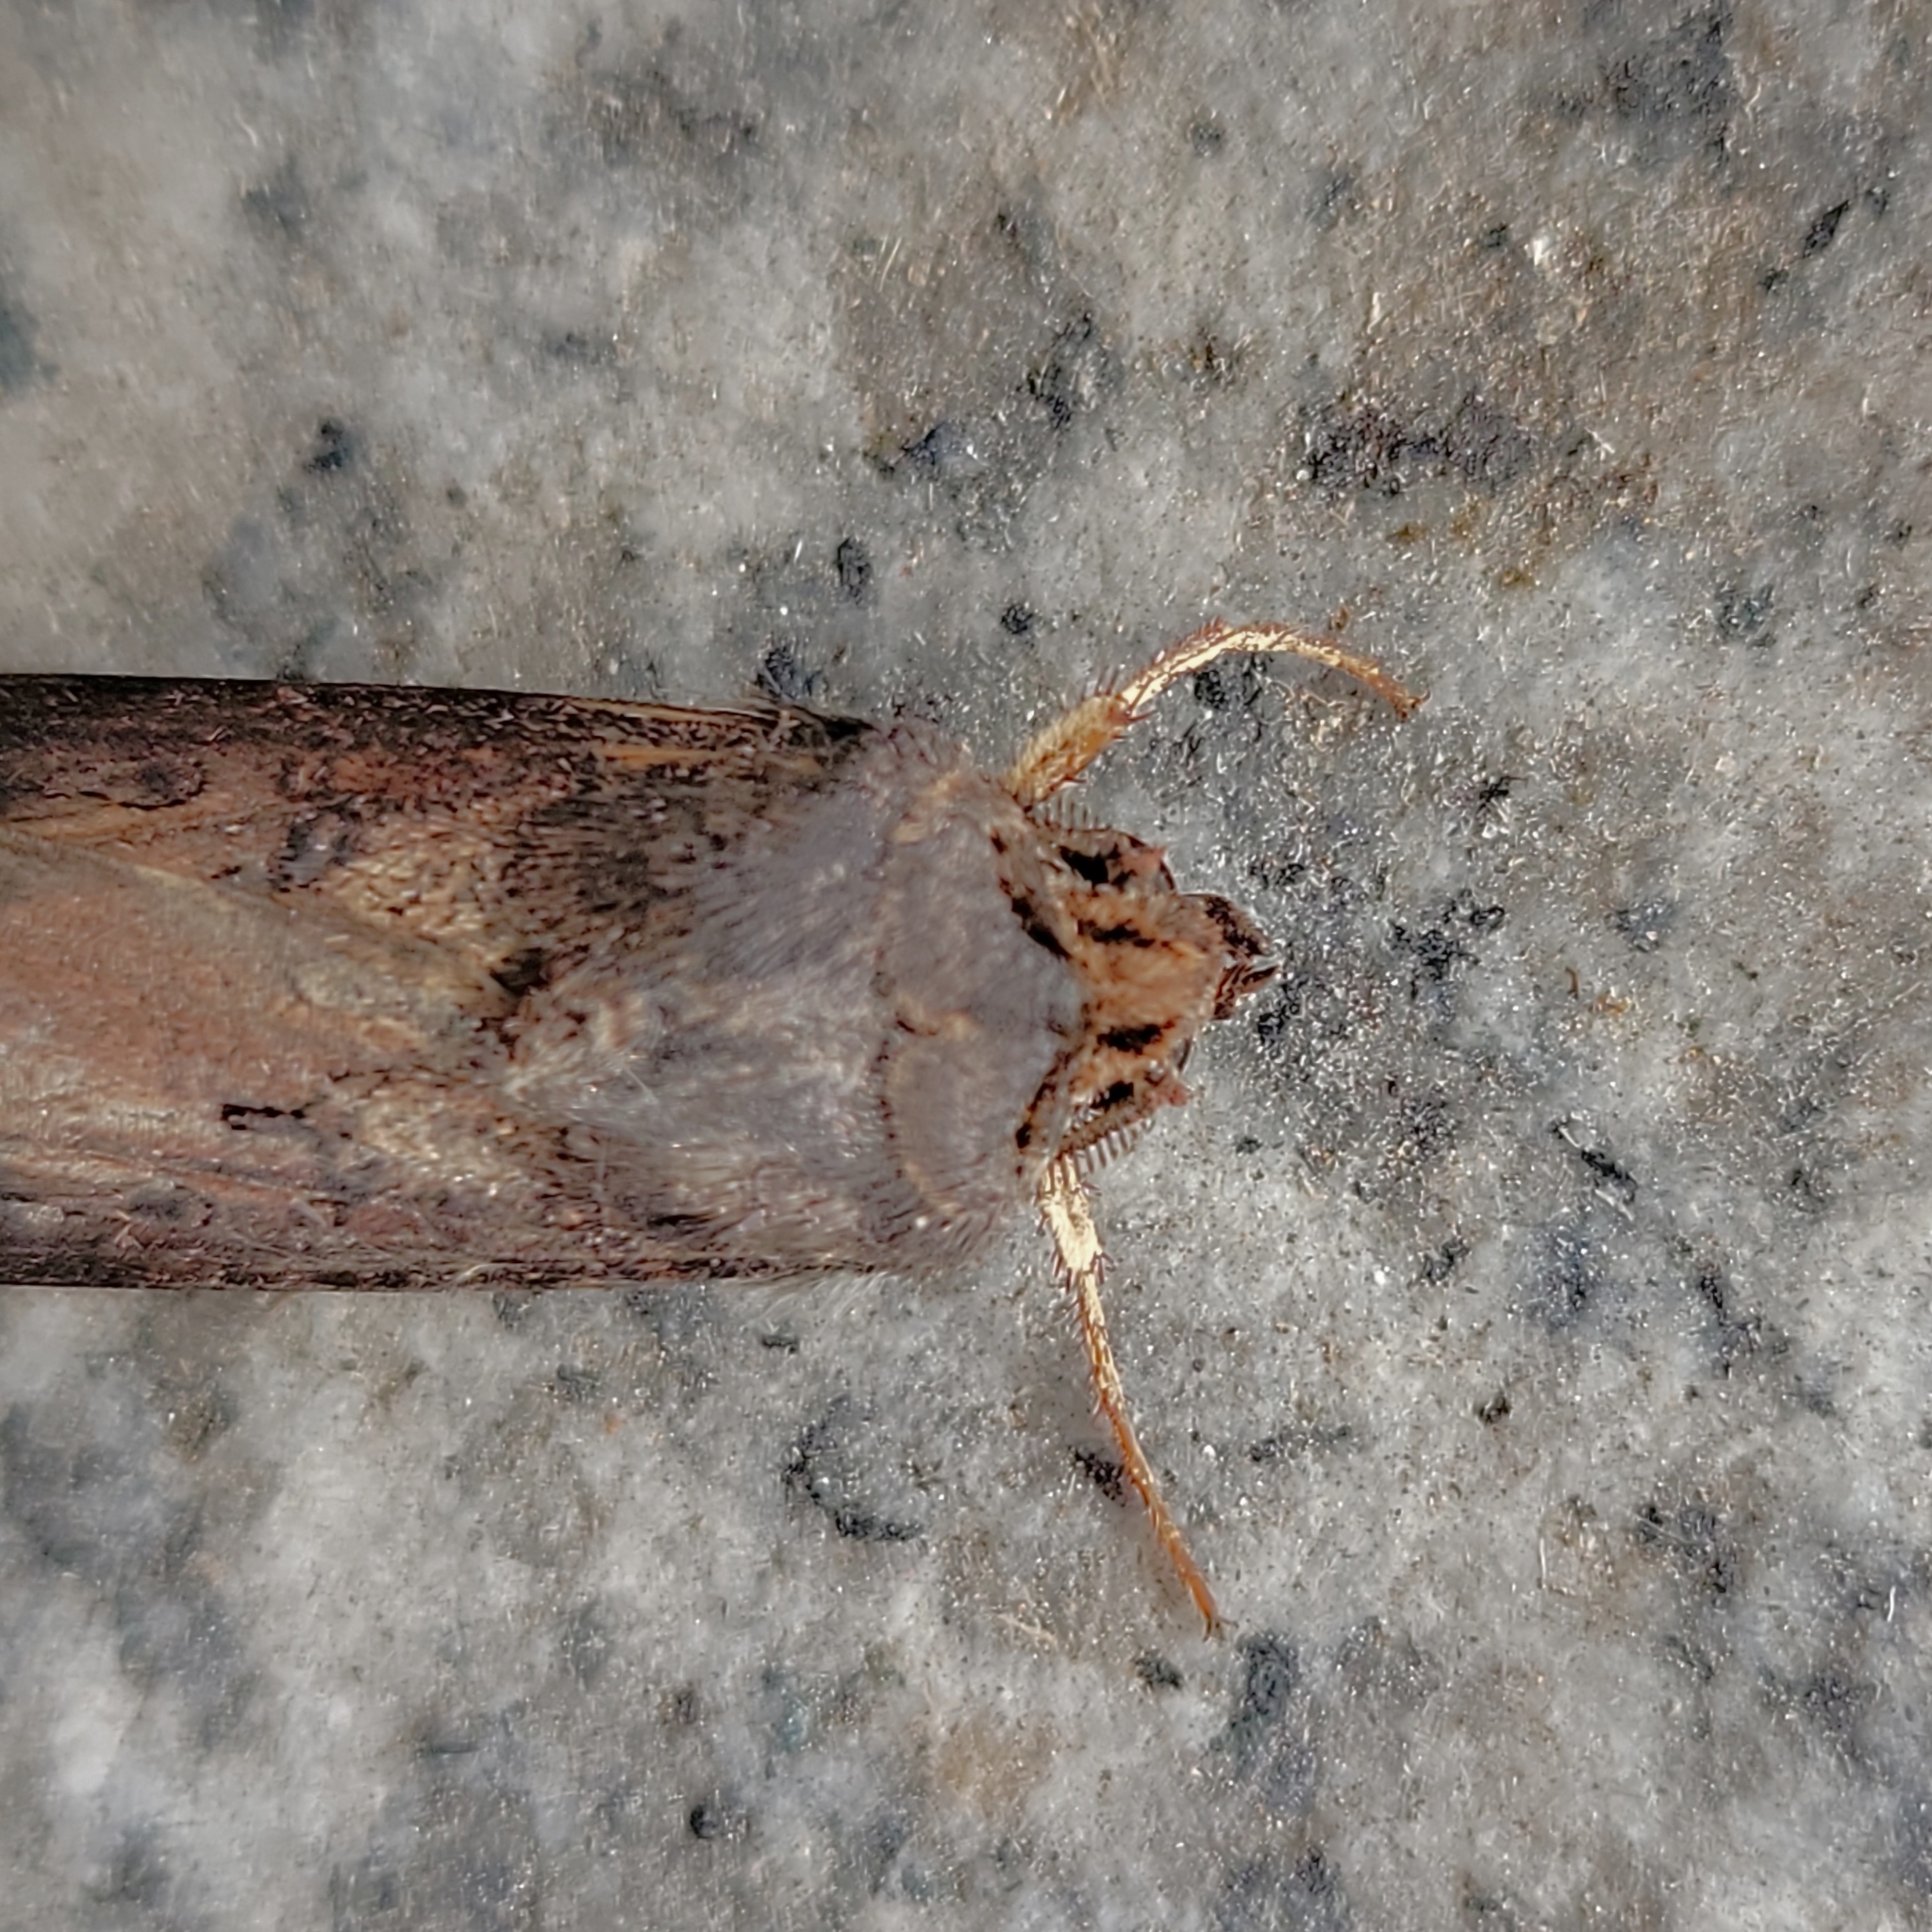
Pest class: cutworms